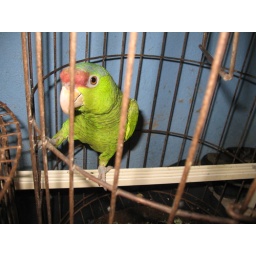
This parrot would call you &amp;quot;burro&amp;quot; which means &amp;quot;stupid&amp;quot; in Spanish... The parrot lived at friend's house in Comala.